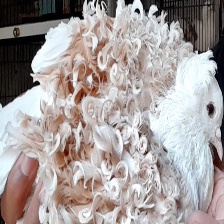
Species: FRILL BACK PIGEON
Scientific name: COLUMBA LIVIA DOMESTICA